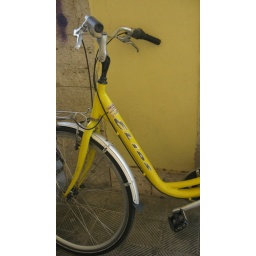
yellow bicycle standing in front of a yellow wall...